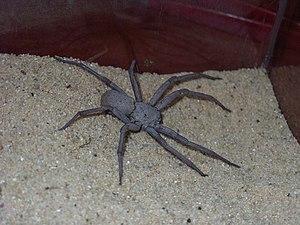
Sicarius thomisoides est une espèce d'araignées aranéomorphes de la famille des Sicariidae.